Kolomna Kremlin

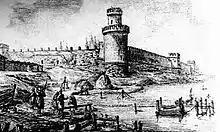
Sviblova Tower and a view of the Kolomna Kremnlin. Picture by M. Kazakov (1778).

There is a version that construction of the Kolomna Kremlin was headed by Italian architect Aleviz Friazin, who participated in the construction of walls and towers of the Moscow Kremlin and took it as an example for the construction of the Kolomna Kremlin. This is indicated, for example, by the construction period of the Kolomna Kremlin. The Kremlin was built in six years, which indicates that builders of the fortress had a great experience because comparable in scale construction in the capital lasted more than ten years.